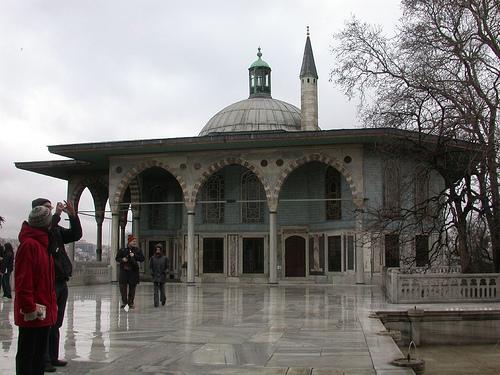
Weather: rain or strom